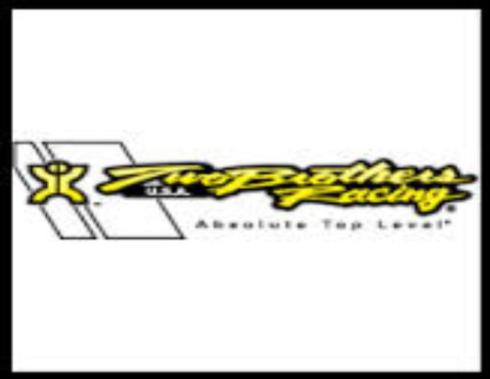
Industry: Necessities